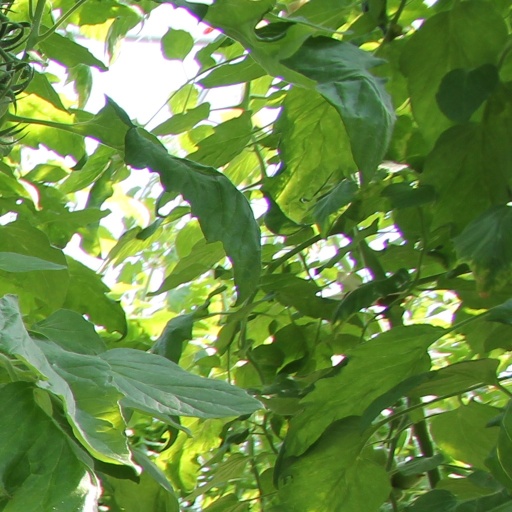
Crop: tomato